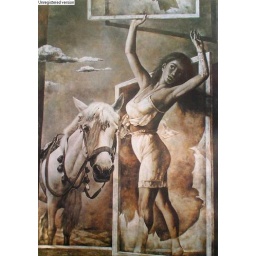
clouds into the empty house by Yi Xing Ma 220x150cm